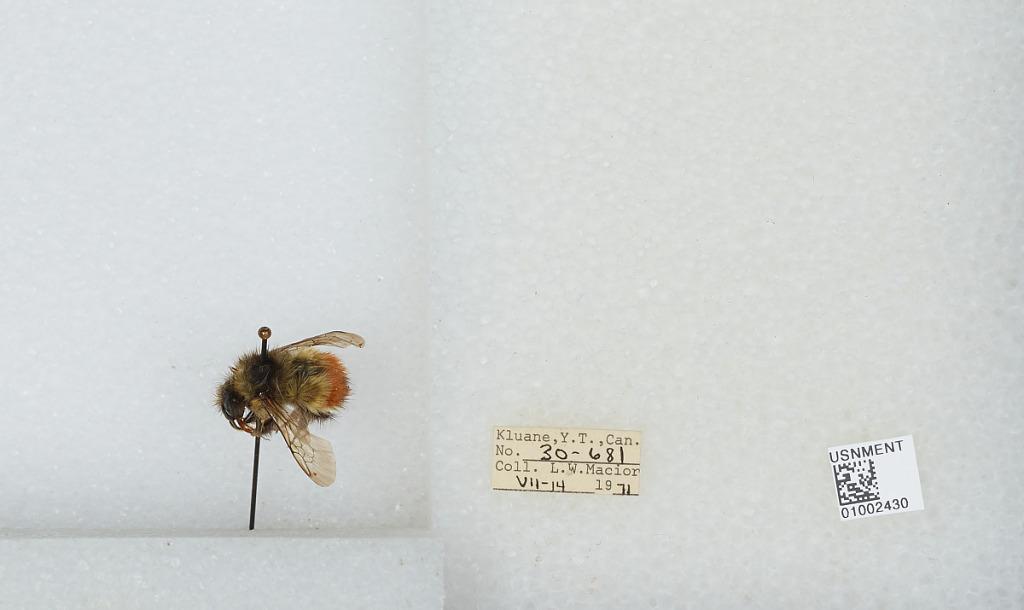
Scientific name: Bombus (Pyrobombus) flavifrons Cresson
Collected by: L. Macior
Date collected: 1971-7-14
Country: Canada
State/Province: Yukon Territory
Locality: Kluane
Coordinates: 60.75, -139.5